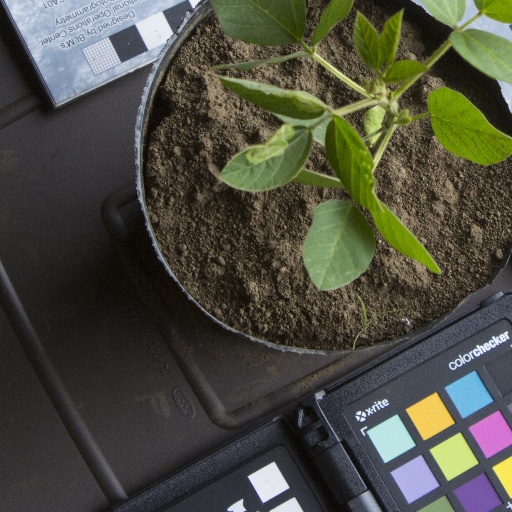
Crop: soybean